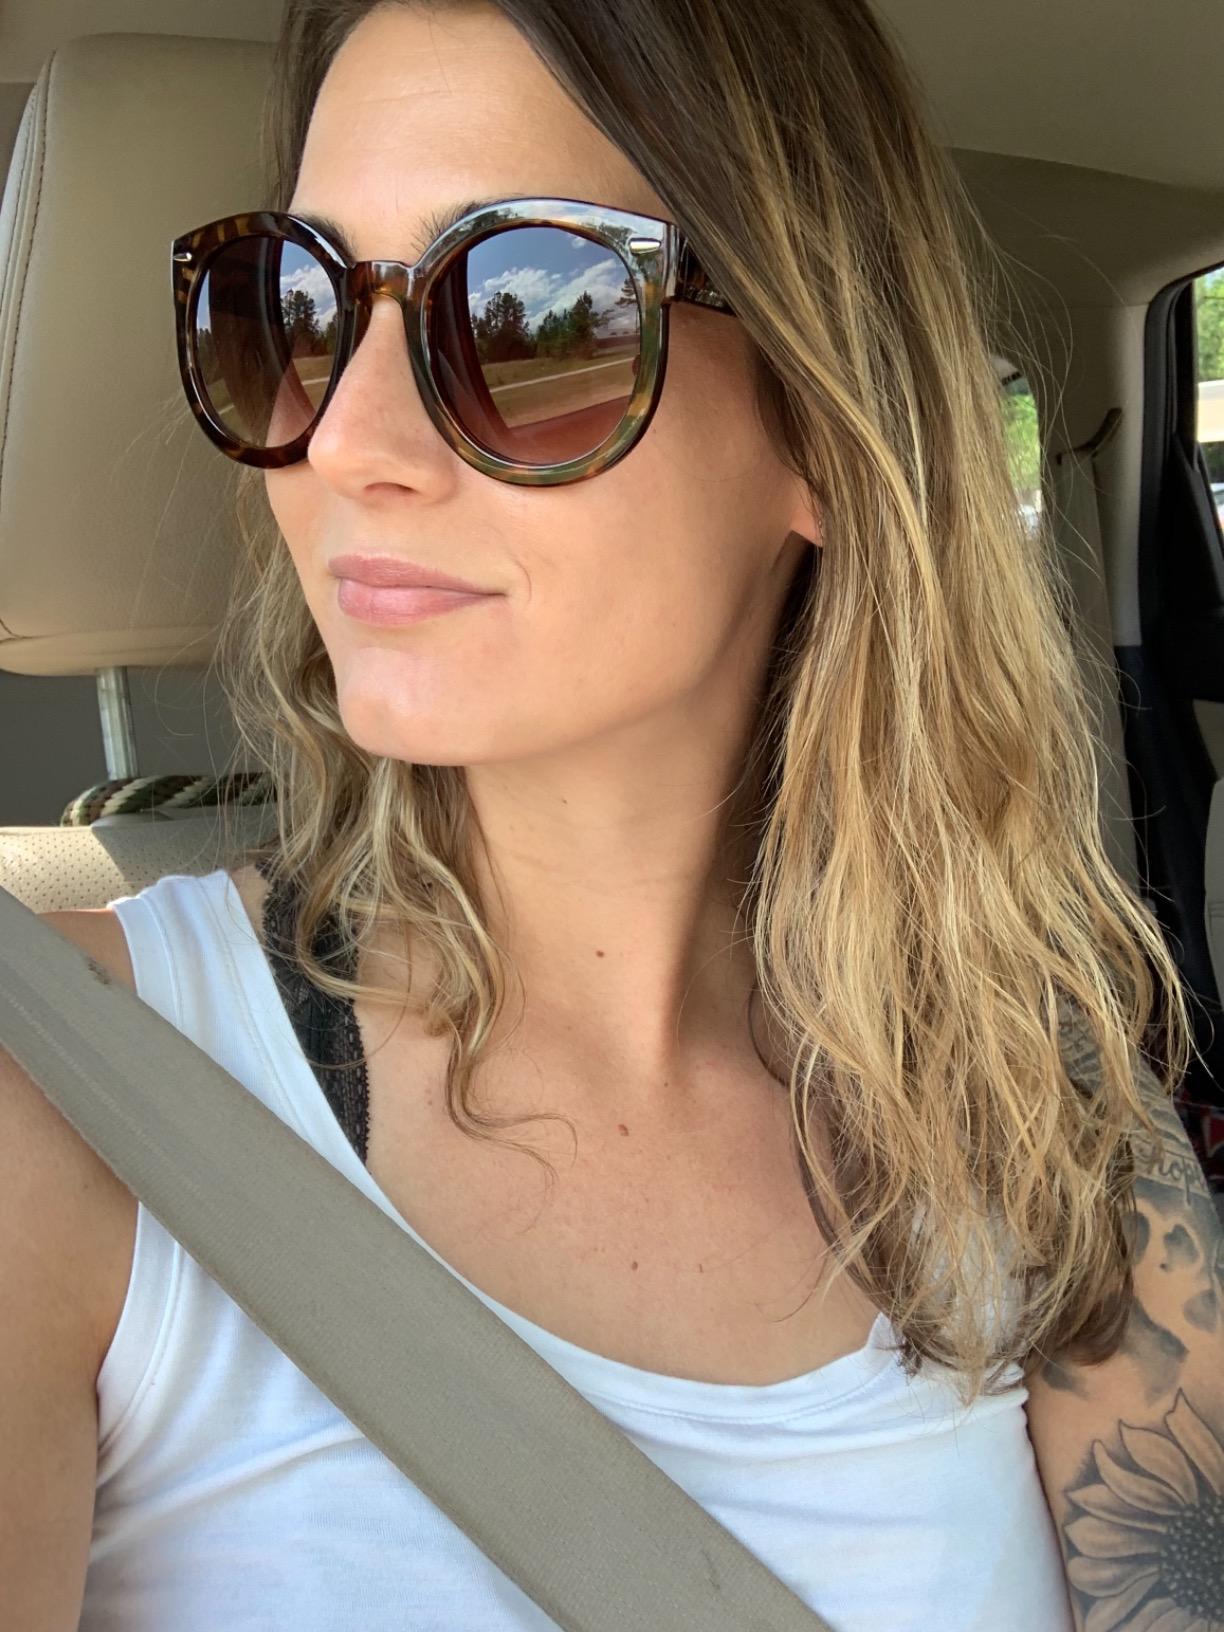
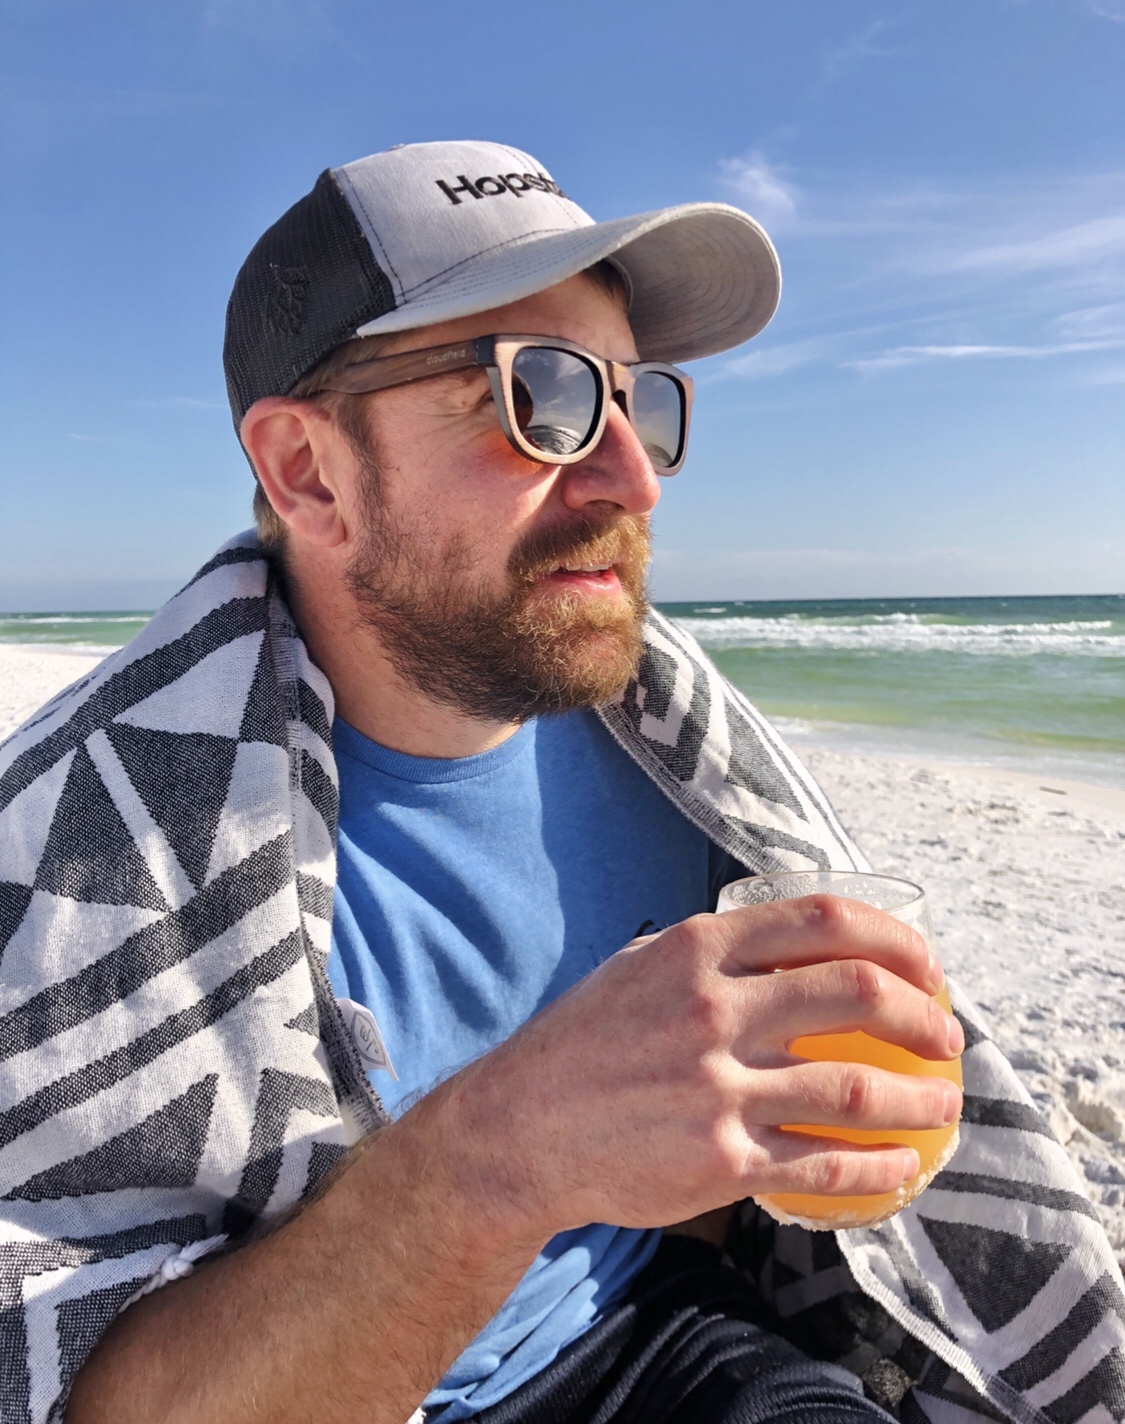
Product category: accessories_sunglasses
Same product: no